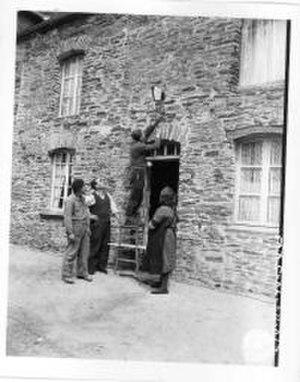
Libération